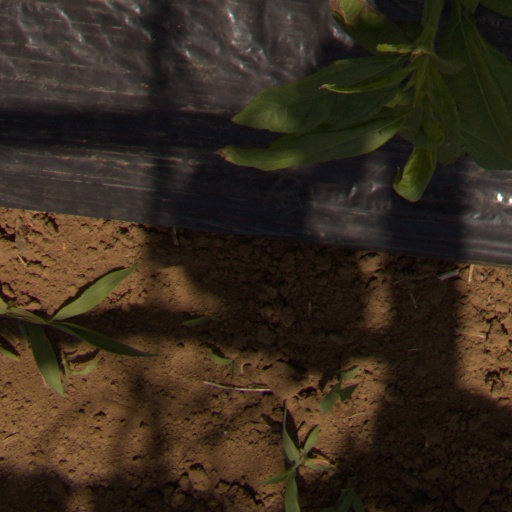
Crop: Jerusalem artichoke